Chinatowns in Canada

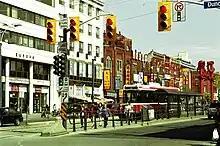
View of Chinatown, Toronto on Spadina Avenue.

Chinatown in Vancouver, British Columbia is Canada's largest Chinatown. Centred on Pender Street, it is surrounded by Gastown and the Downtown Financial and Central Business Districts to the west, the Downtown Eastside to the north, the remnant of old Japantown to the northeast, and the residential neighbourhood of Strathcona to the east. The approximate street borders of Chinatown's official area as designated by the City of Vancouver are the alley between Pender Street and Hastings, Georgia, Gore, and Taylor Streets,